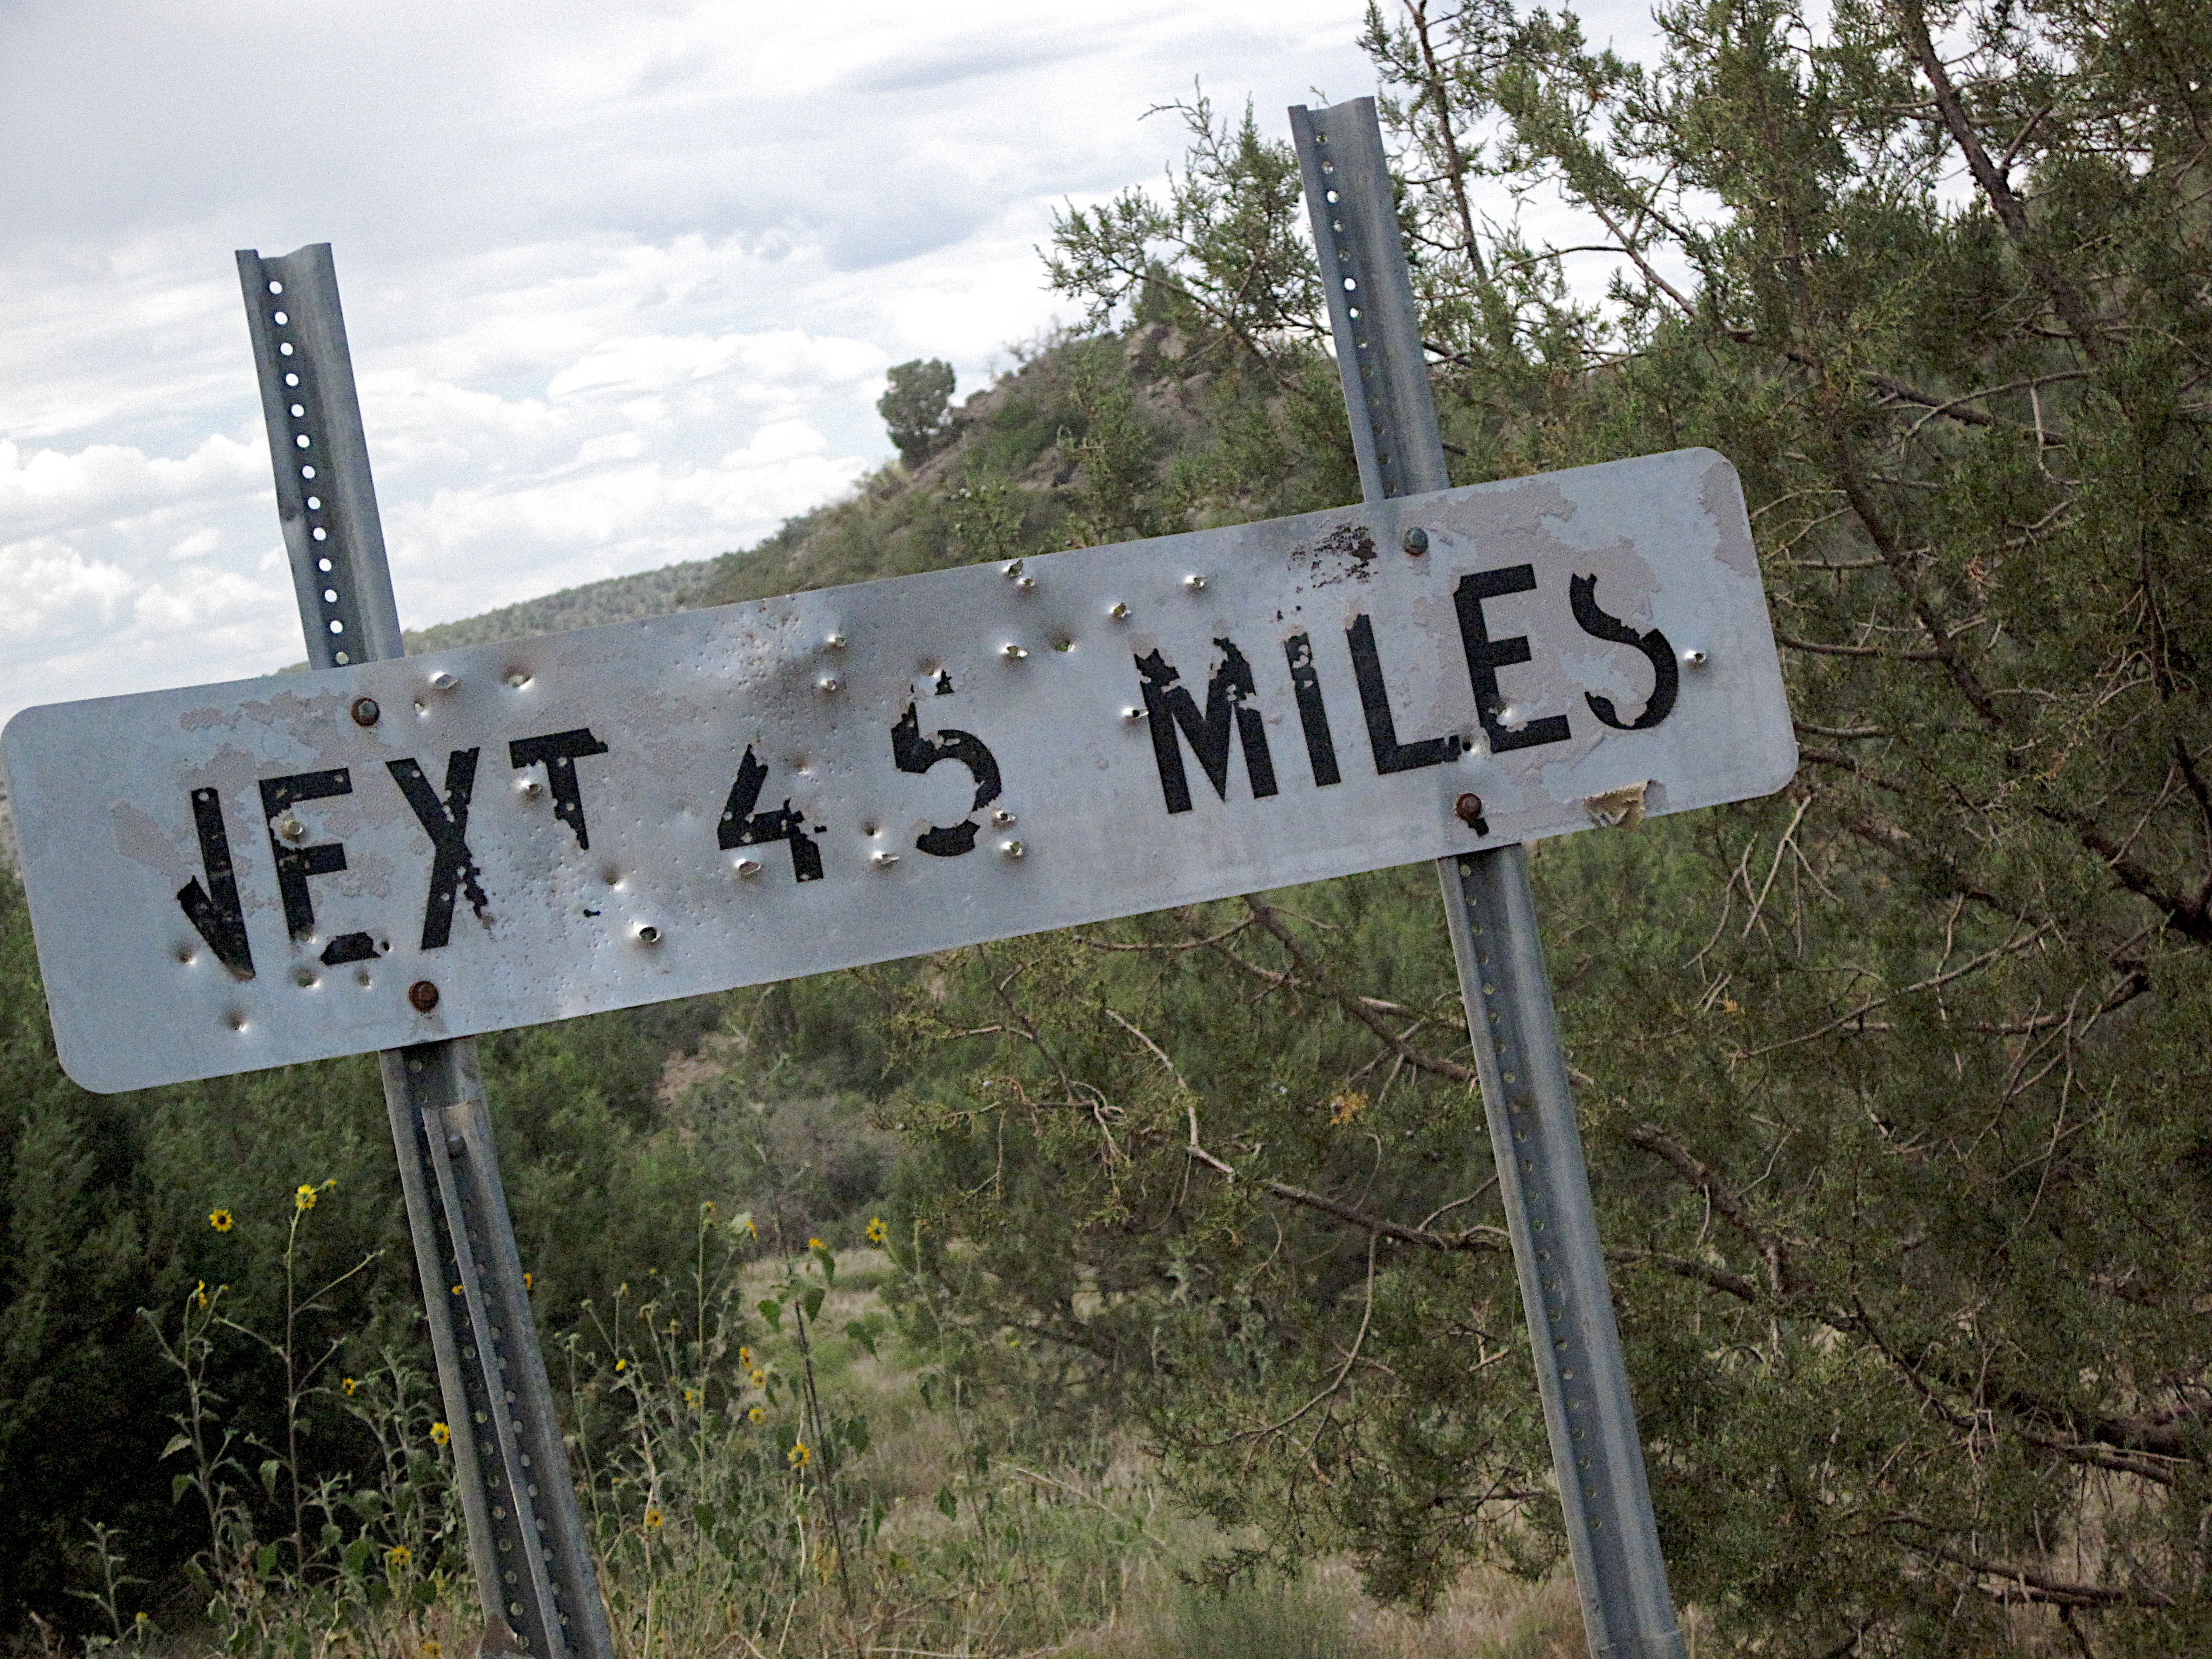
trail, sign, street sign, signage, biking, traffic sign